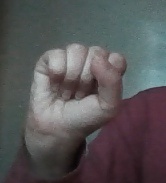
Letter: saad